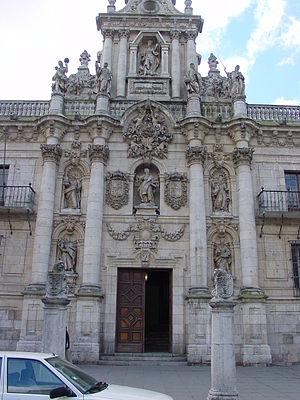
Narciso Tomé est un sculpteur, architecte et peintre baroque espagnol. Il s'éloigne du style churrigueresque pour une utilisation simultanée de plusieurs arts dans ses réalisations, un procédé qui connaîtra un grand succès.